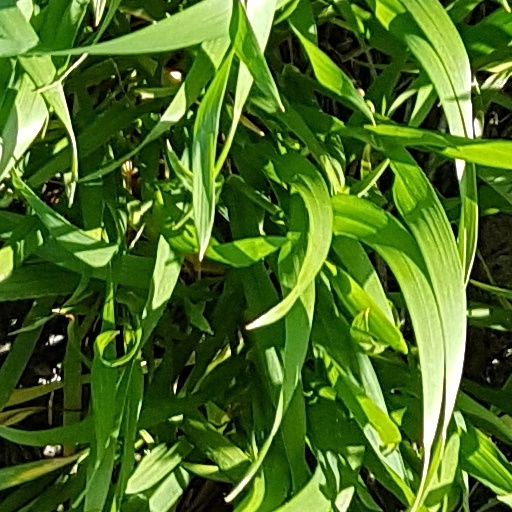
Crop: wheat